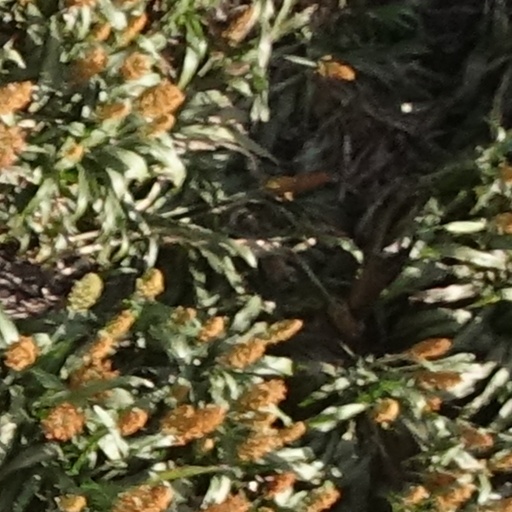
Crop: sorghum